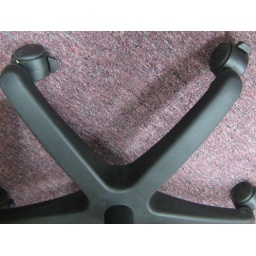
I'll never sit in a library chair again without seeing the letter &amp;quot;V&amp;quot; in the legs.